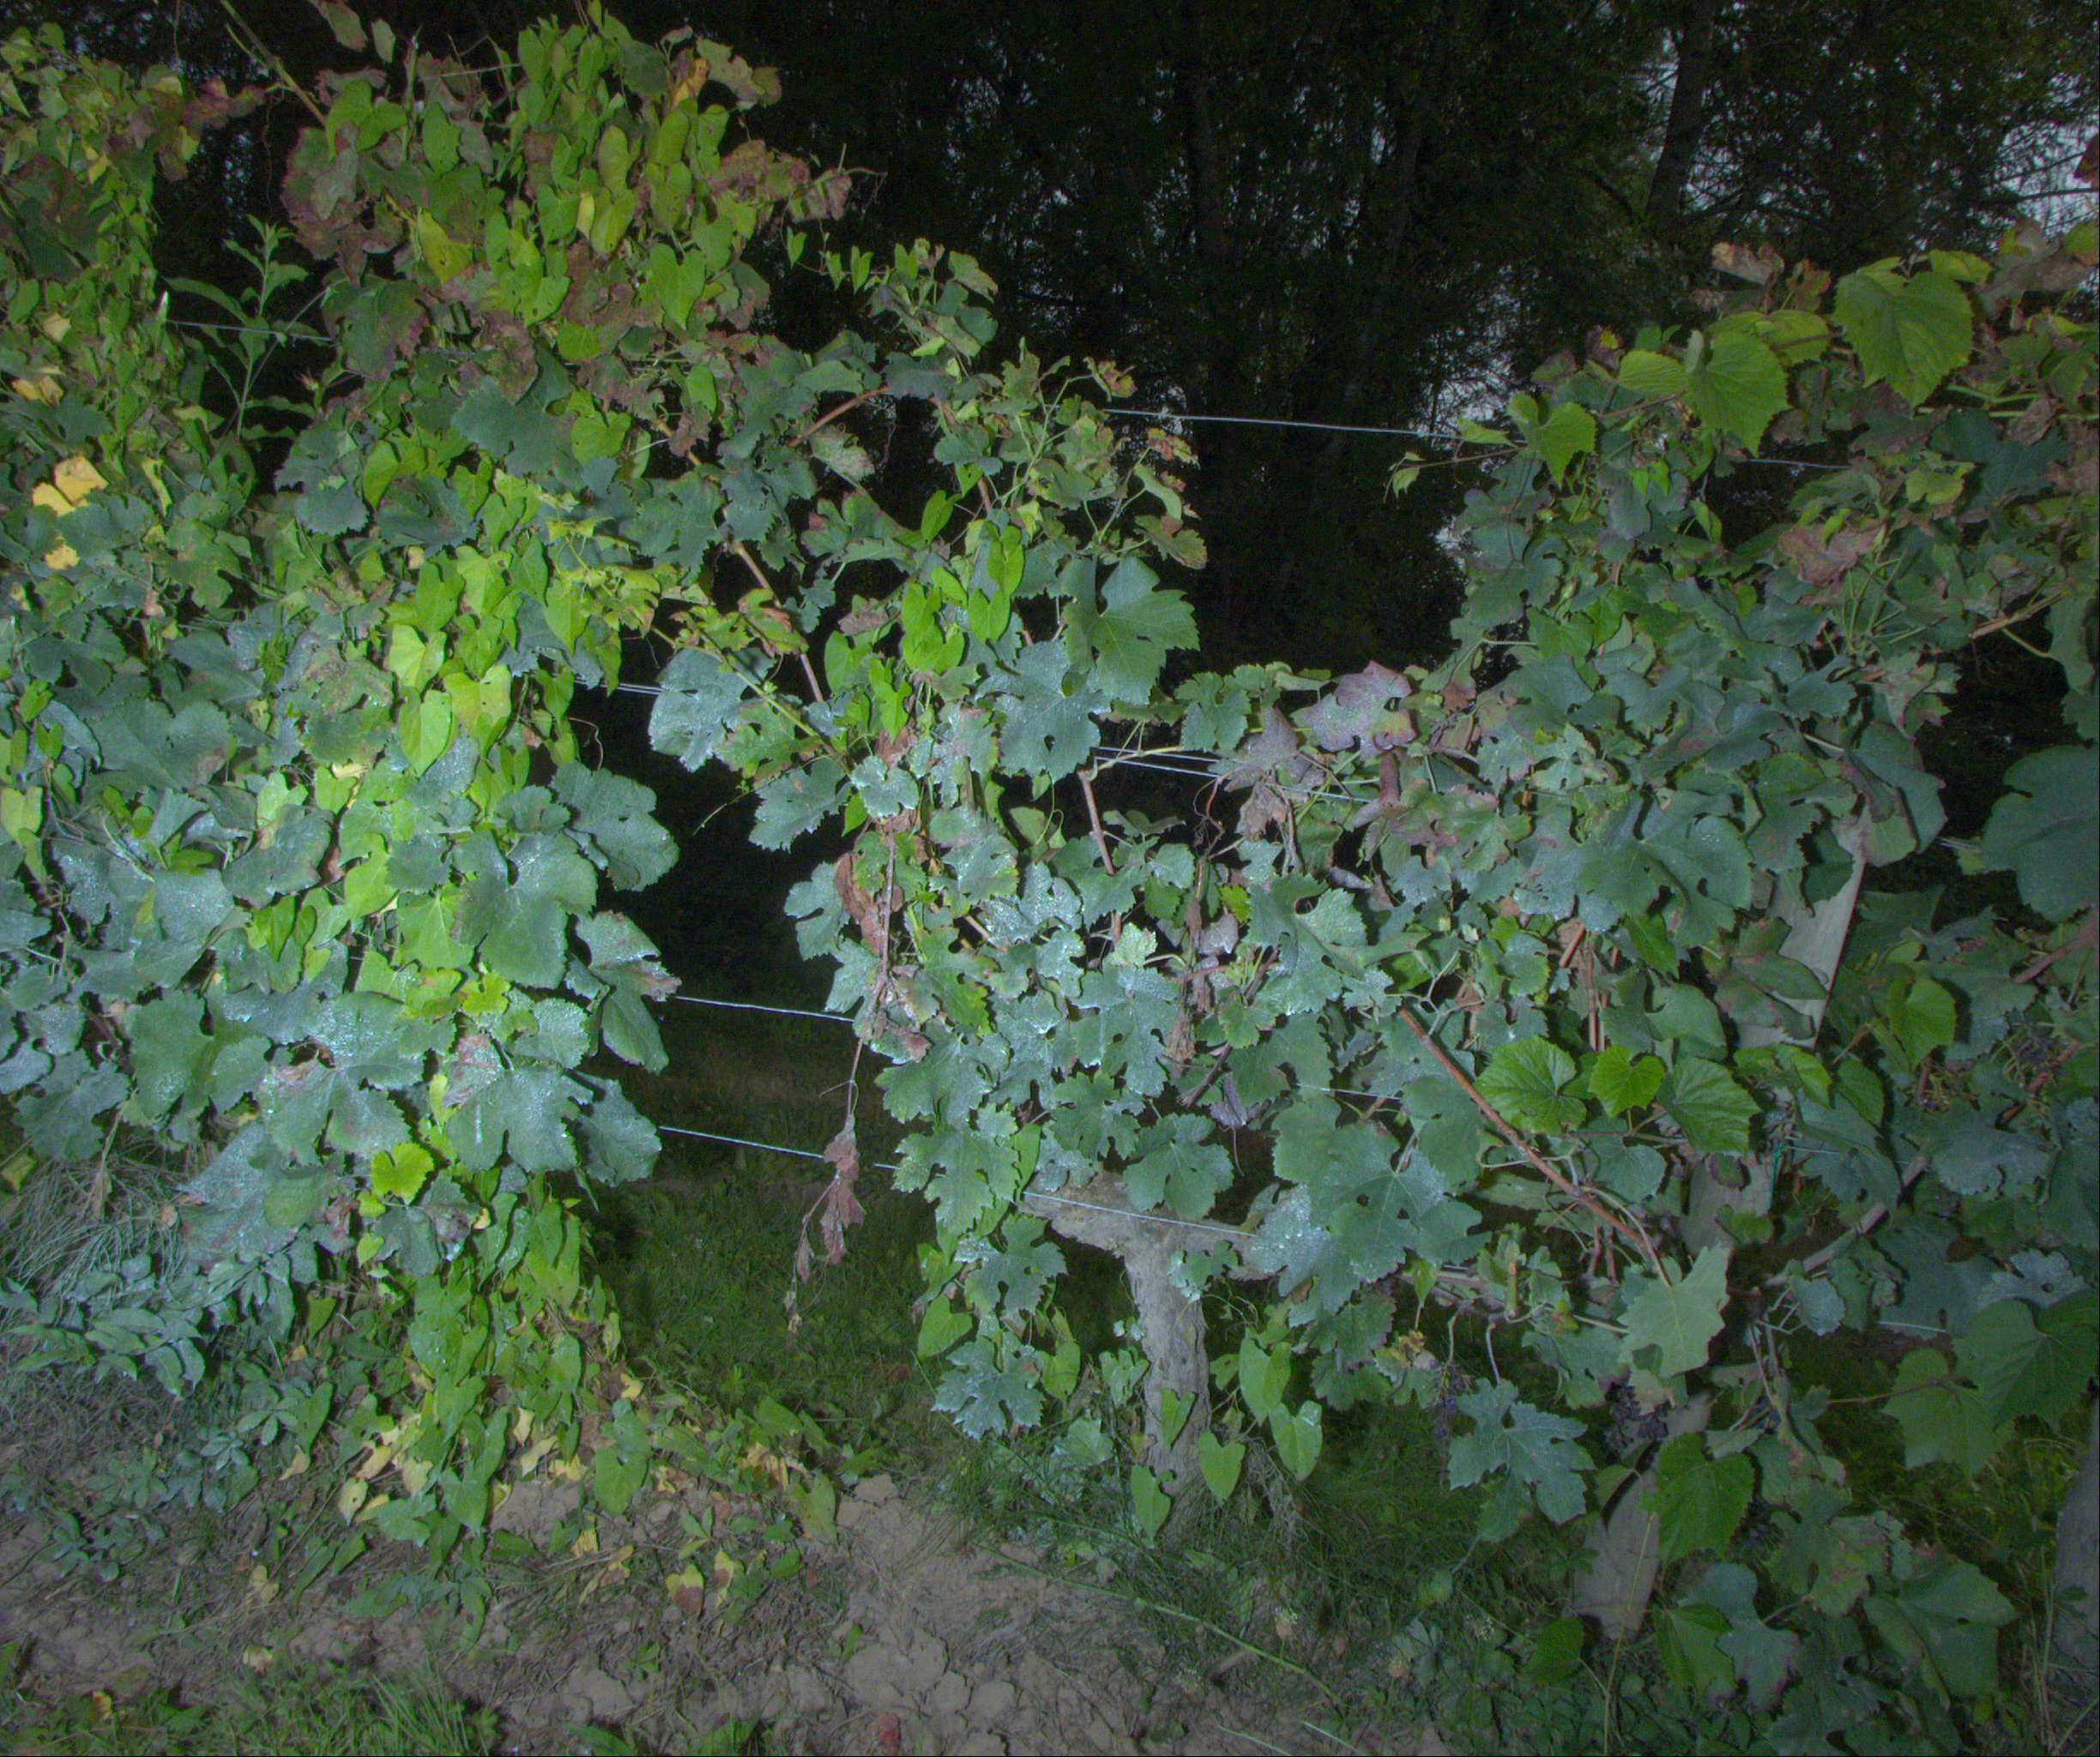
Grape variety: merlot
Disease: Flavescence dorée (fd)